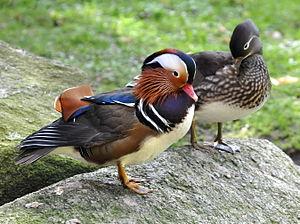
Canard mandarin (Aix galericulata) dans le Parc des Oiseaux Walsrode, Allmagne.